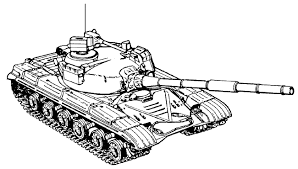
Label: T-64